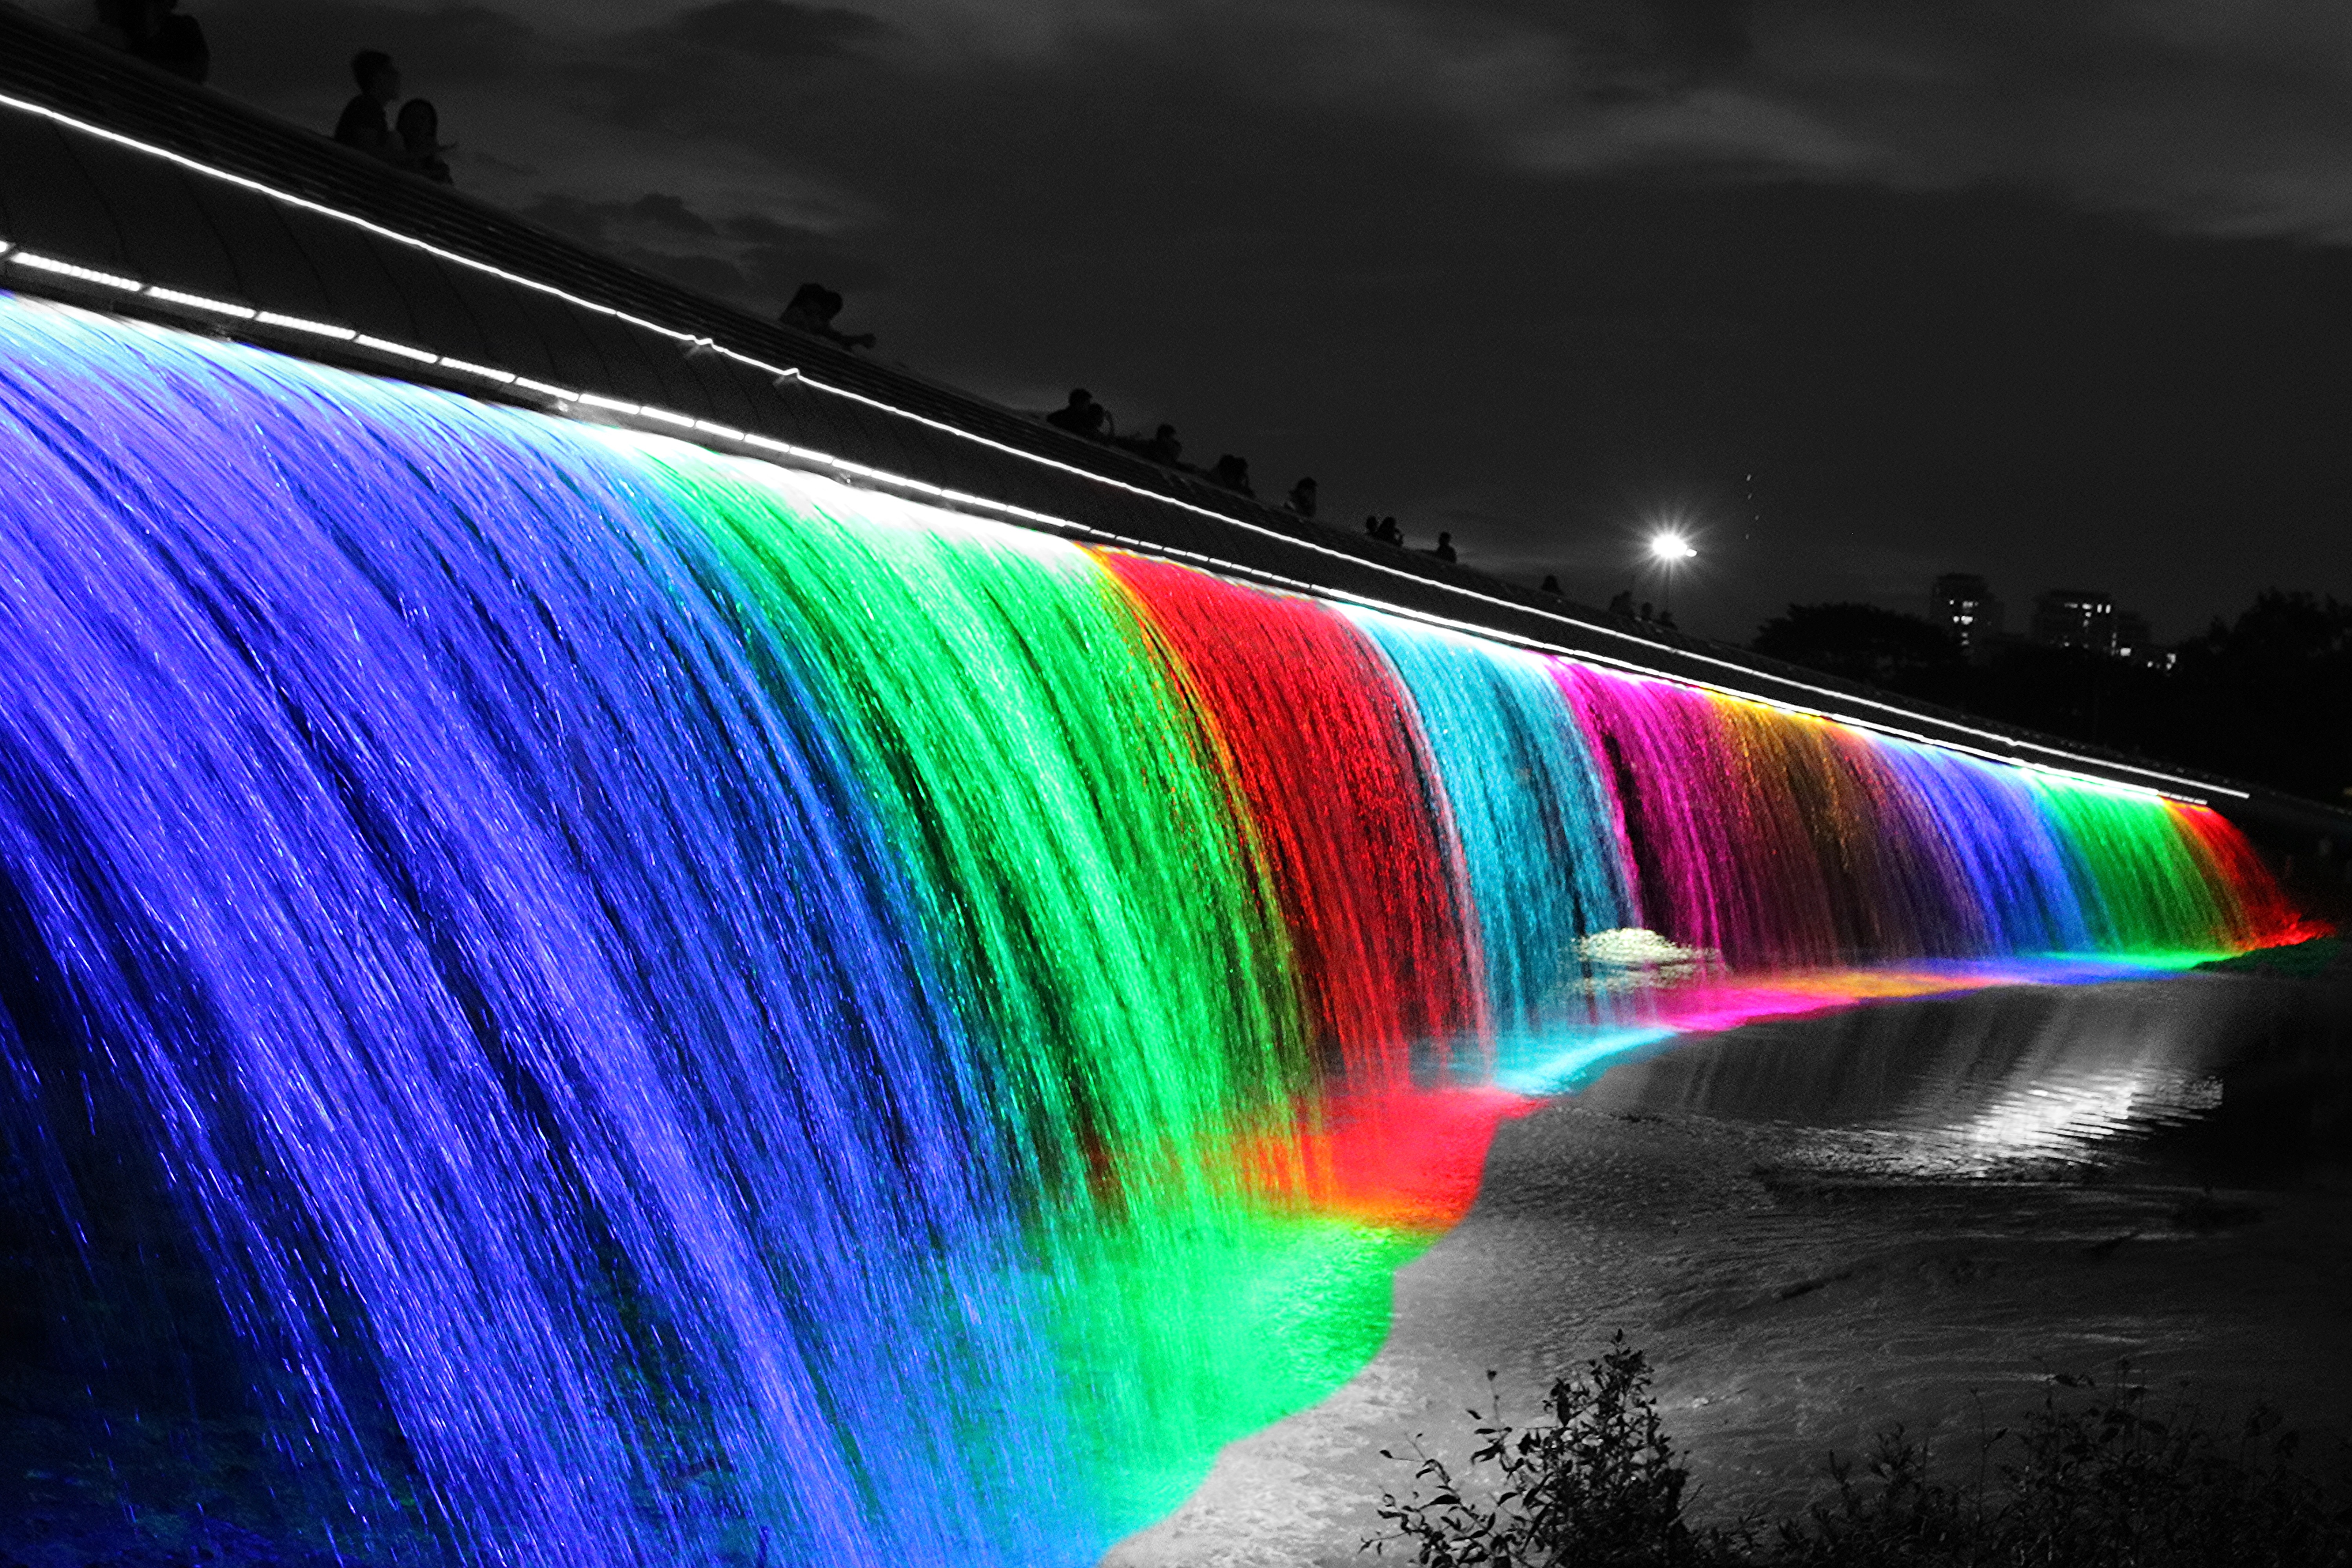
outdoor, light, bridge, night, wave, lake, atmosphere, reflection, splash, color, blue, rainbow, vietnam, starlight, ho chi minh, meteorological phenomenon, the city, full color, atmosphere of earth, computer wallpaper, star light bridge, the waterfall, colorful light, hochiminhcity